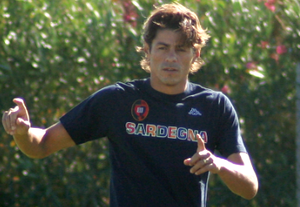
Ânderson Miguel da Silva plus souvent appelé Nenê, est un footballeur brésilien né le 28 juillet 1983 à São Paulo. Il évolue au poste d'attaquant.